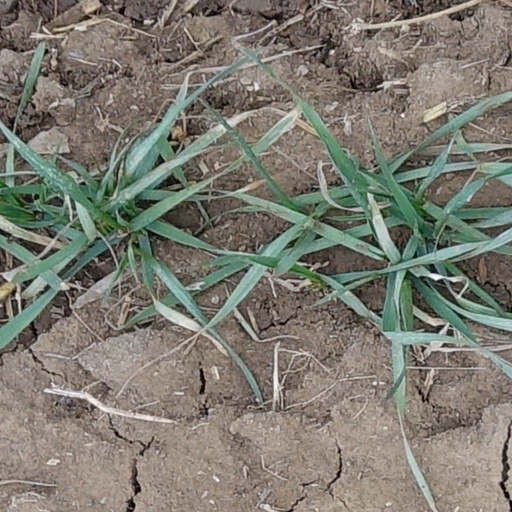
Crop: wheat